Answer in natural language. Considering the relative positions, is scenic landscape wall decor photo (marked C) above or below black wooden spindleback chair (marked A)? Choose between the following options: below or above
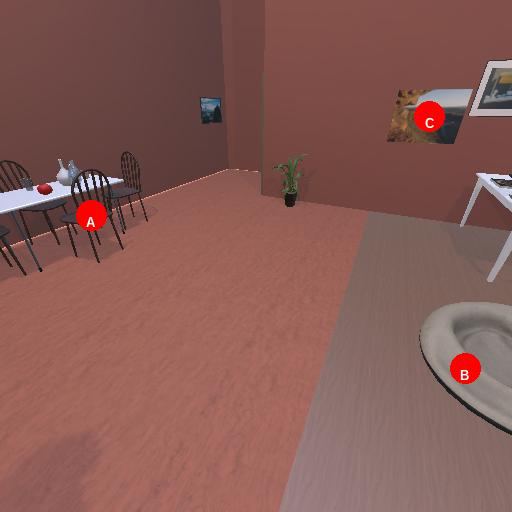
<answer>above</answer>